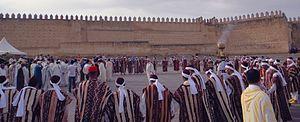
Musique sacre Tradition Marocain issawa Moussem Molay Driss Zarhon Fes Maroc العربية: الموسيقى الروحية بالمغرب الرقص والغناء التقليدي العيساوي . موسم مولاي دريس زرهون في فاس المدينة العتيقة المغرب
La confrérie des Aïssawa est un ordre mystico-religieux fondé à Meknès au Maroc par Muhammad ben Aïssâ, surnommé le « Maître Parfait » et originaire de la ville de Taroudant. Les termes Aïssâwiyya et Aïssâwa, issus du nom du fondateur, désignent respectivement la confrérie et ses disciples. À l’origine clairement orthodoxe, la confrérie des Aïssâwa est devenu un phénomène social complexe, à la charnière du sacré et du profane, du domaine privé et public et des cultures savantes et populaires. Les Aïssâwa sont célèbres dans le monde arabe pour leur musique spirituelle caractérisée par l'utilisation du hautbois ghaita, de chants collectifs d'hymnes religieux accompagnés par un orchestre de percussions utilisant des éléments de polyrythmie. Leur complexe cérémonie rituelle, qui met en scène des danses symboliques amenant les participants à la transe, se déroule d’une part dans la sphère privée au cours de soirées domestiques organisées à la demande de particuliers, et, d’autre part, dans la sphère publique lors des célébrations des fêtes patronales et des festivités touristiques ou religieuses organisées par les États marocains et algériens.